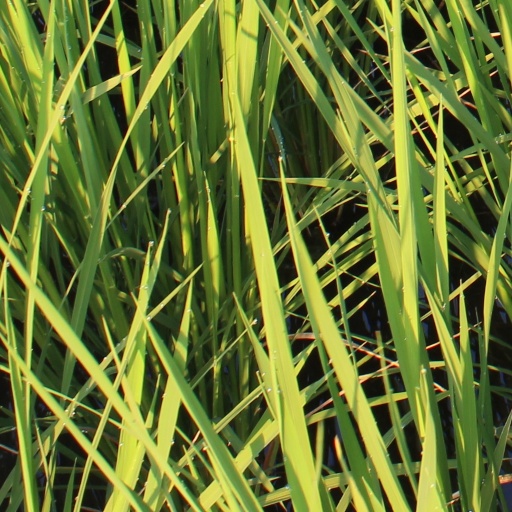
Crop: rice